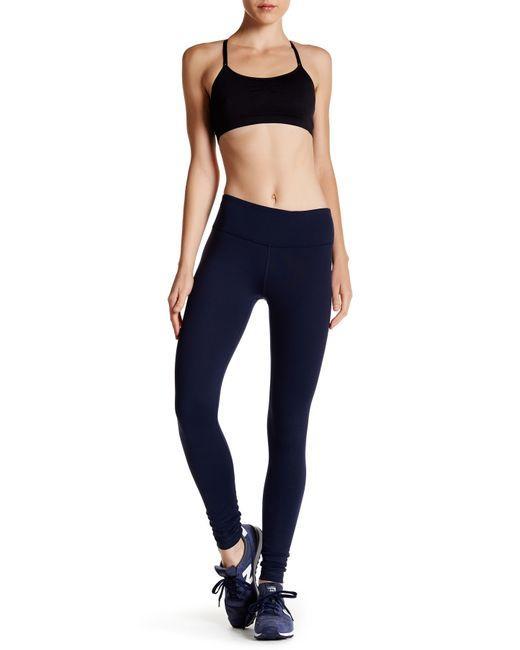
Kurze schwarze Bluse mit kleinem Henkel und passender blauer Baumwollhose